Roger Williams (hepatologist)

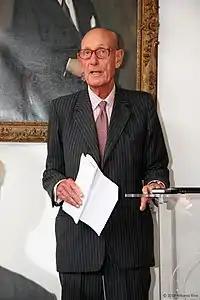

Roger Stanley Williams (28 August 1931 – 26 July 2020) was a British professor of hepatology (treatment of pathological conditions of the liver). He was Director of the Institute of Hepatology, London and Professor of Hepatology, King's College London. He was also Medical Director of the charity, the Foundation for Liver Research a UK registered charity (RCN 1134579) and was the lead person of the Lancet Commission into Liver Disease in the UK.